Ear

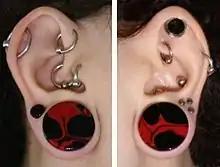
Stretching of the earlobe and various cartilage piercings

The ears have been ornamented with jewelry for thousands of years, traditionally by piercing of the earlobe. In ancient and modern cultures, ornaments have been placed to stretch and enlarge the earlobes, allowing for larger plugs to be slid into a large fleshy gap in the lobe. Tearing of the earlobe from the weight of heavy earrings, or from traumatic pull of an earring (for example, by snagging on a sweater), is fairly common.